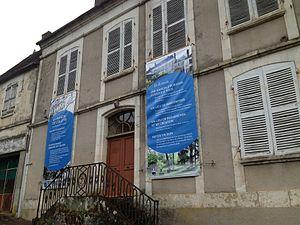
Maison natale de Colette en avril 2011.
Cet article recense une partie des monuments historiques de l'Yonne, en France.
Saint-Sauveur-en-Puisaye est une commune française située dans le département de l'Yonne, en région Bourgogne-Franche-Comté. Elle est localisée au cœur de la région naturelle de la Puisaye et constitue une place réputée pour la poterie.